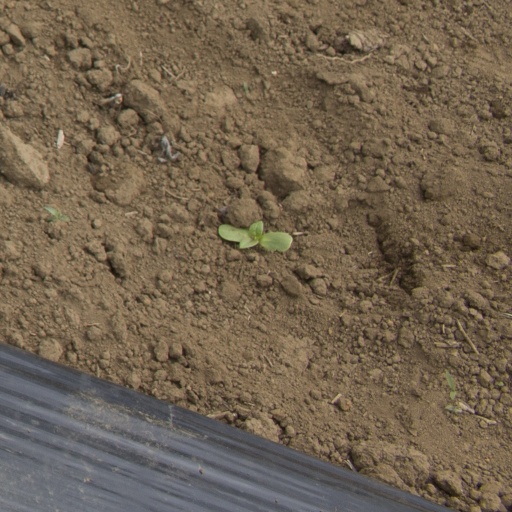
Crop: Jerusalem artichoke